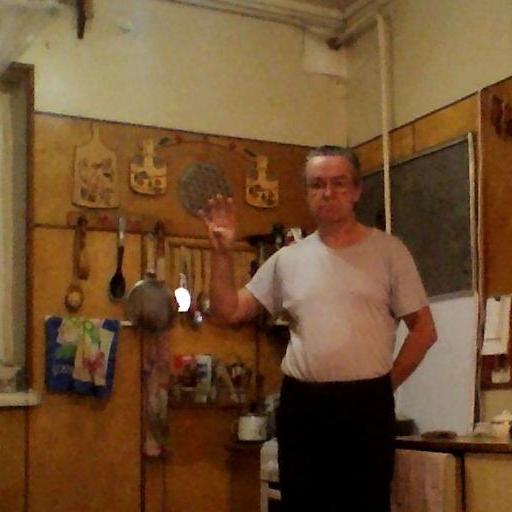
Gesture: four